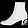
Label: Ankle boot